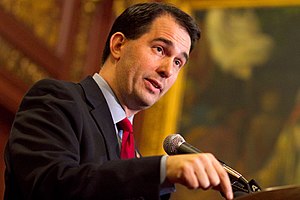
Scott Walker (politiker)
Scott Walker i februar 2011. (foto: Megan McCormick)
Scott Kevin Walker er en amerikansk politiker. Han var den 45. guvernør i den amerikanske delstat Wisconsin fra 2011 indtil 2019. Han er medlem af det Republikanske parti.